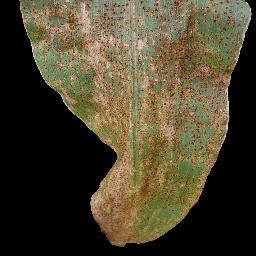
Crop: corn
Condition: (maize)_common_rust